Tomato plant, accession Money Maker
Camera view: vertical (180 deg); turntable rotation: 240 degrees
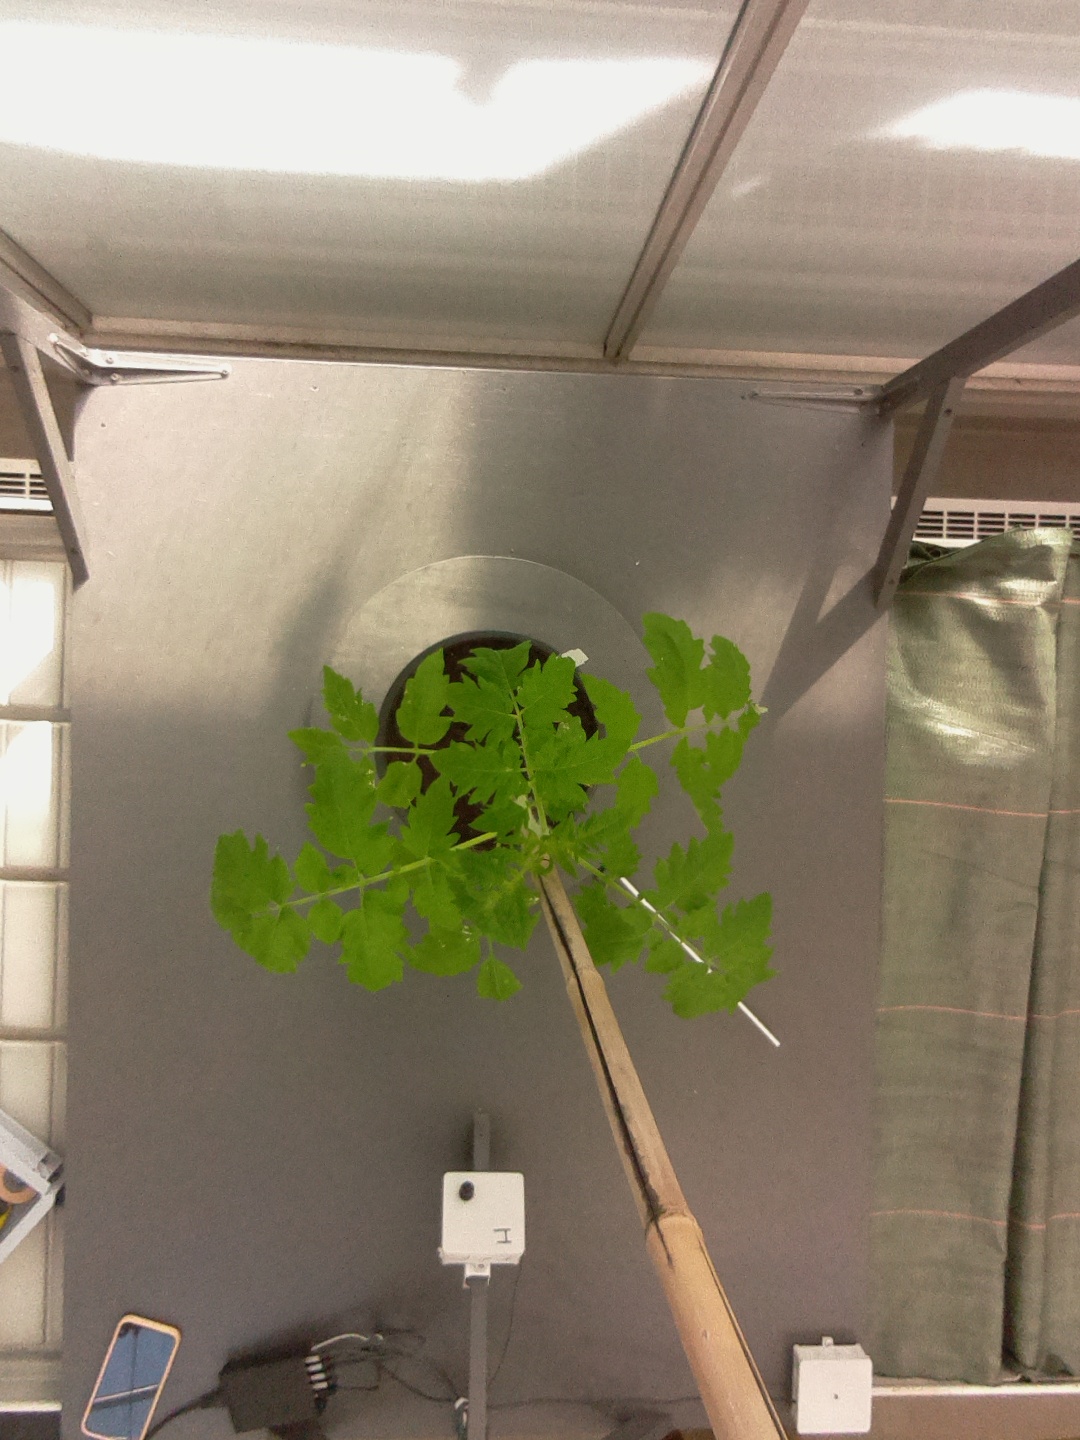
BBCH growth stage 14: 8 of true leaves visible